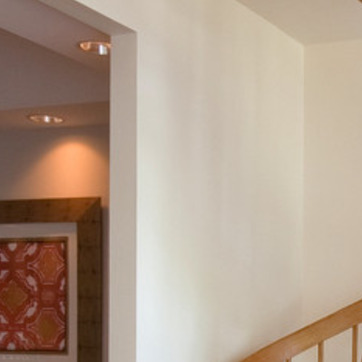
Material: painted